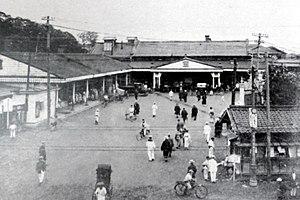
La gare d'Ueno est une gare ferroviaire de la ville de Tokyo au Japon. Elle est située dans le district d'Ueno à proximité du parc d'Ueno. Inaugurée le 28 juillet 1883, c'est une gare d’échange majeure de la East Japan Railway Company. Elle est également desservie par le métro de Tokyo.